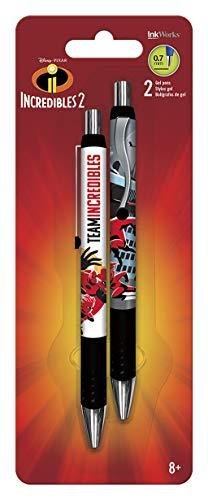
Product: Trends International Incredibles 2 - Gel Pen 2Pk
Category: Toys & Games | Arts & Crafts
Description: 2 gel pens per pack.
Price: $6.99
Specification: ProductDimensions:7.6x0.5x0.5inches|ItemWeight:4.8ounces|ShippingWeight:0.96ounces(Viewshippingratesandpolicies)|ASIN:B07DQC4FM5|Manufacturerrecommendedage:4-13years